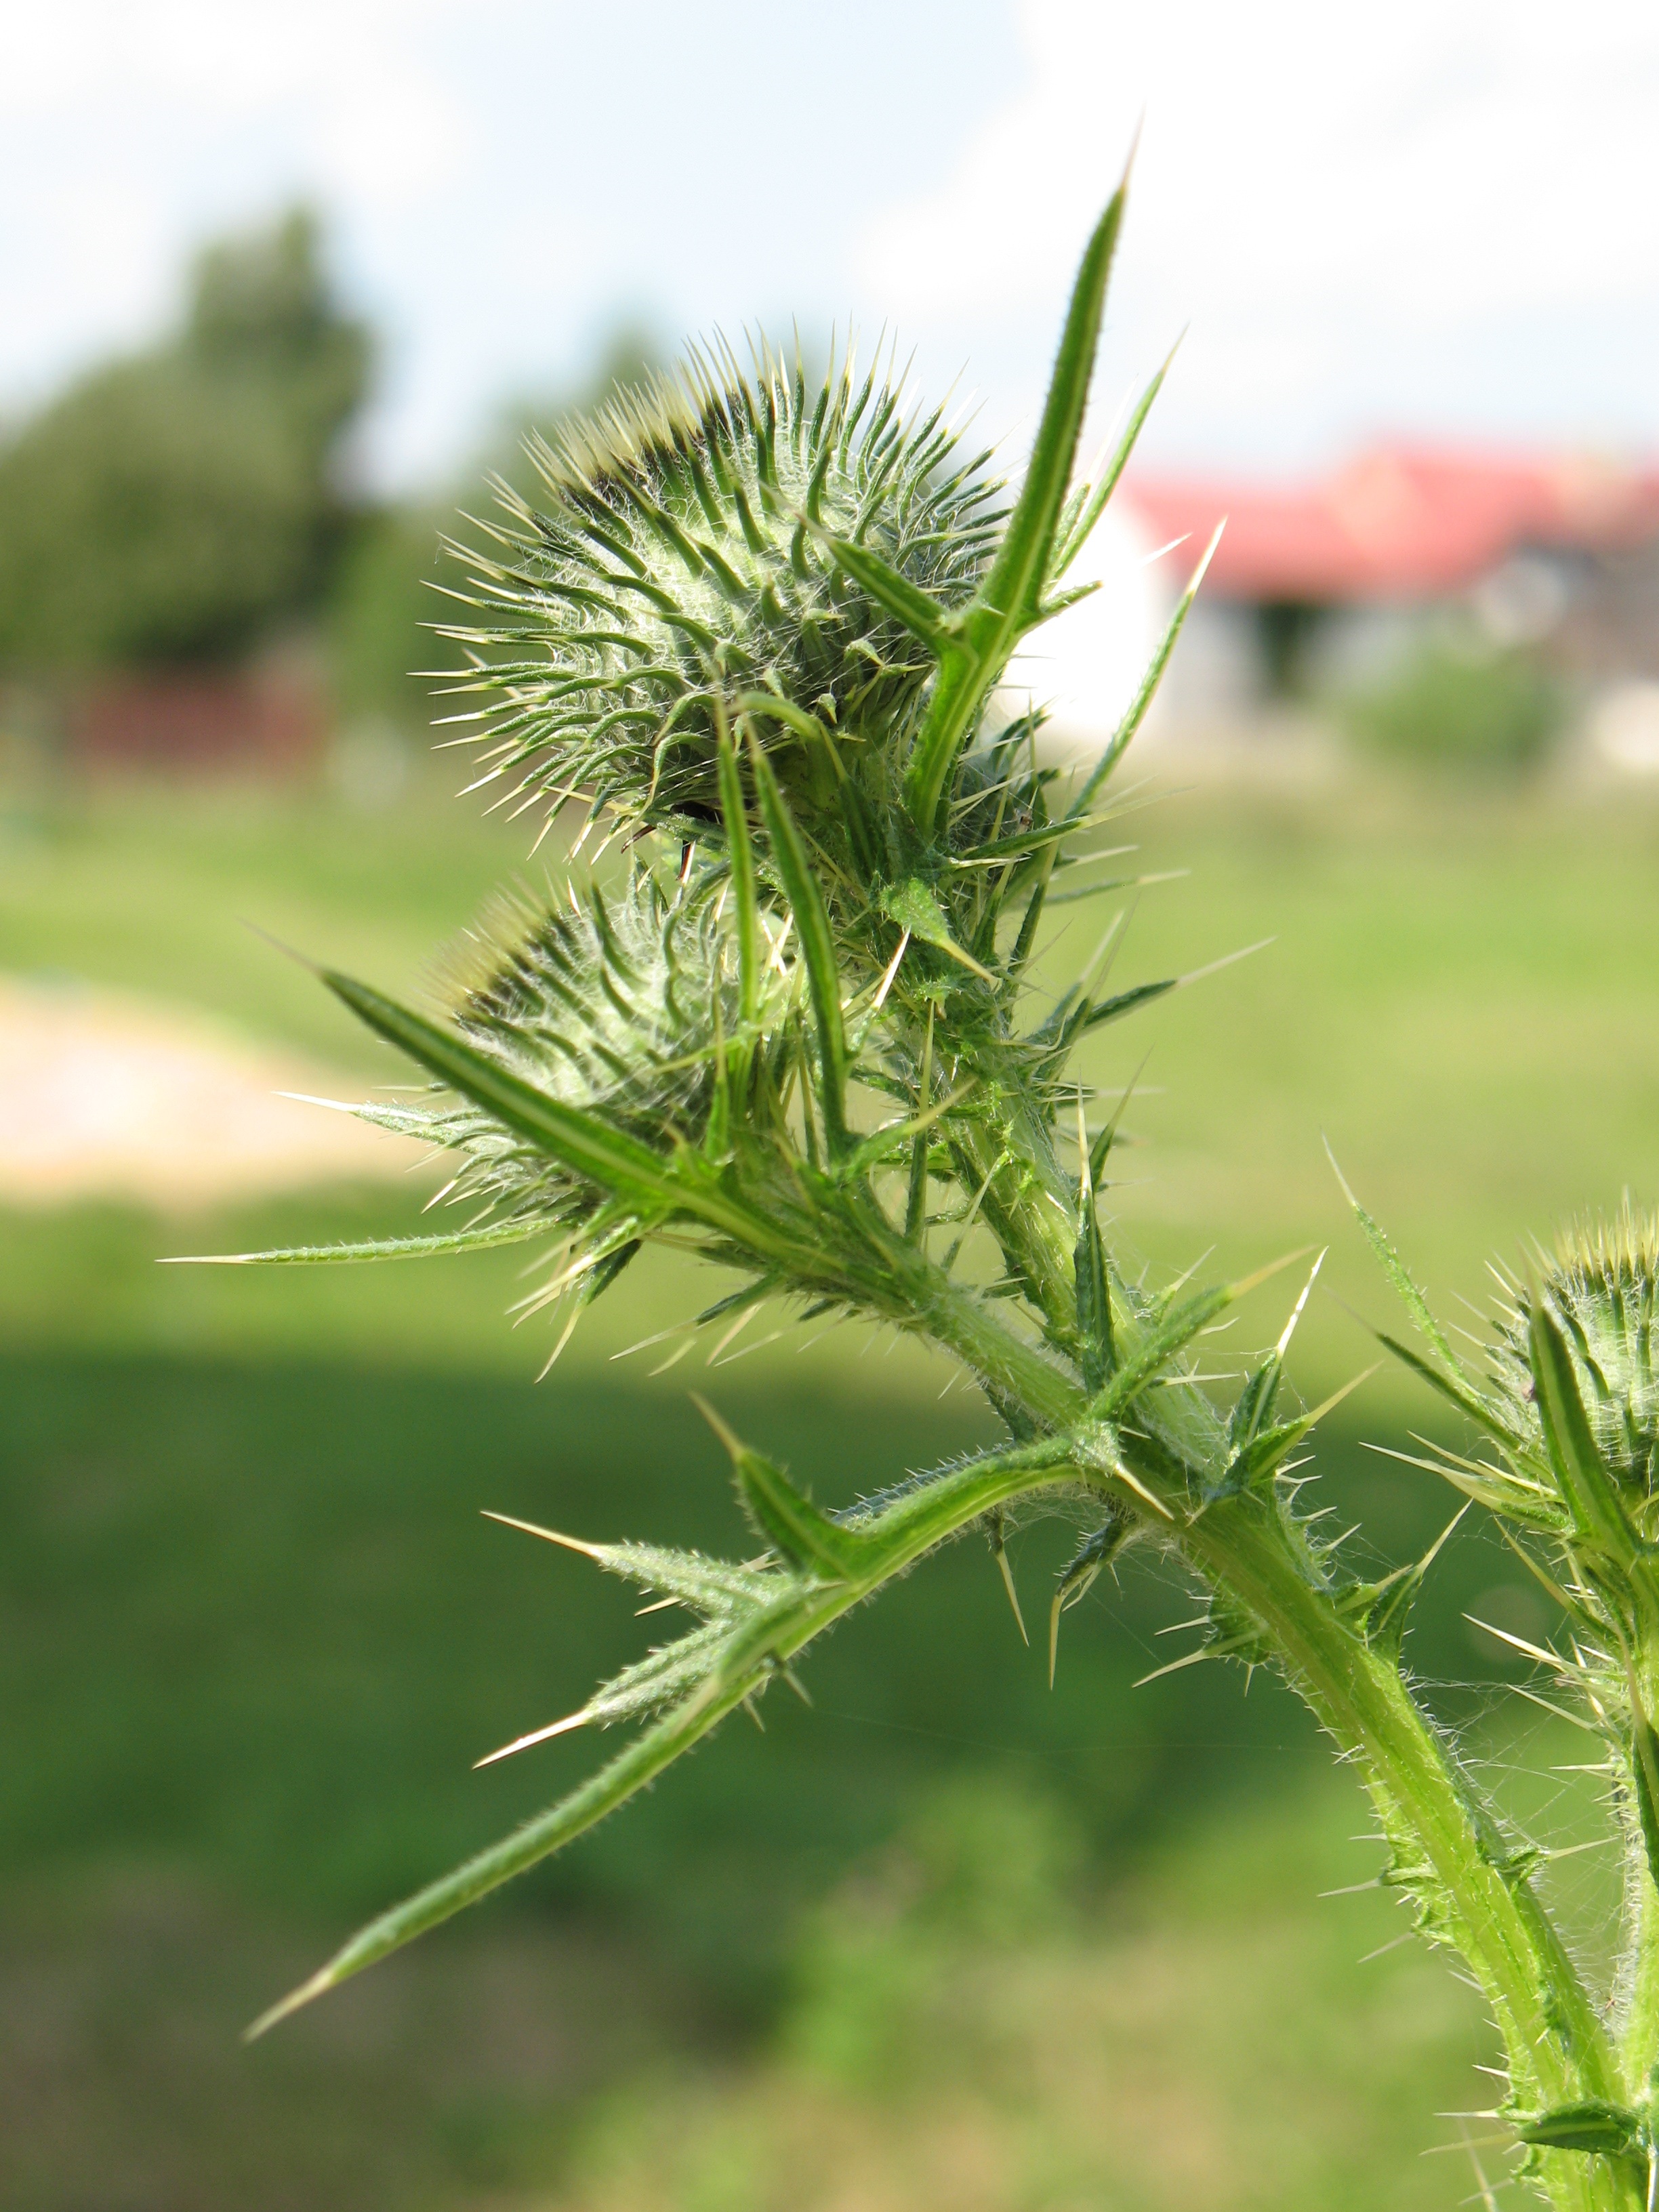
nature, grass, plant, field, lawn, meadow, prairie, flower, summer, green, macro, botany, flora, wildflower, weed, wild plant, grassland, spikes, thistle, clarity, flowering plant, daisy family, field plant, silybum, grass family, plant stem, land plant